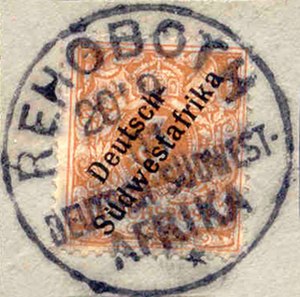
Rehoboth
Frimærker til Tyske Sydvestafrika poststemplet Rehoboth 1901
Frimærker til Tyske Sydvestafrika poststemplet Rehoboth 1901
Rehoboth er en by i den centrale del af Namibia, med et indbyggertal på cirka 21.000. Byen blev grundlagt i 1871 og ligger i regionen Hardap.